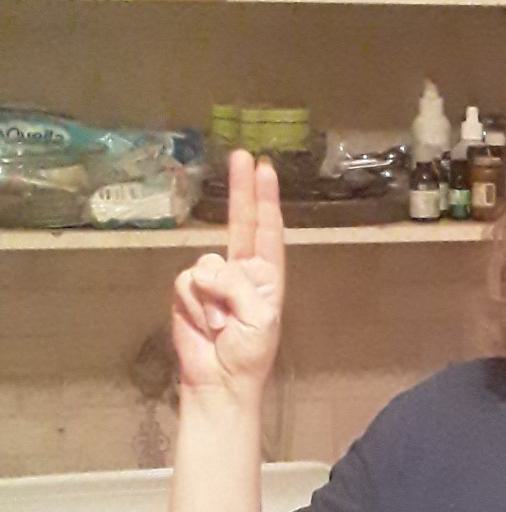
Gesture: two_up